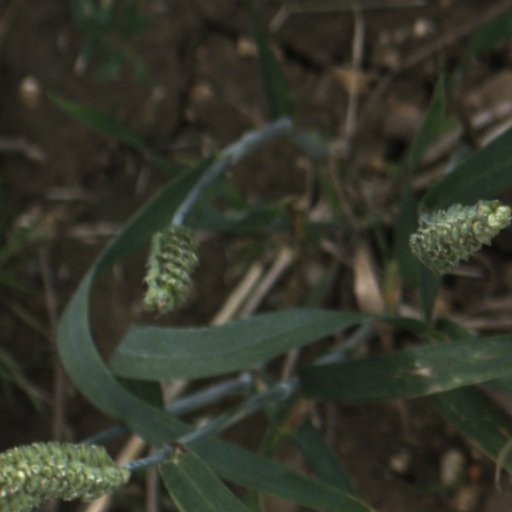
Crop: wheat